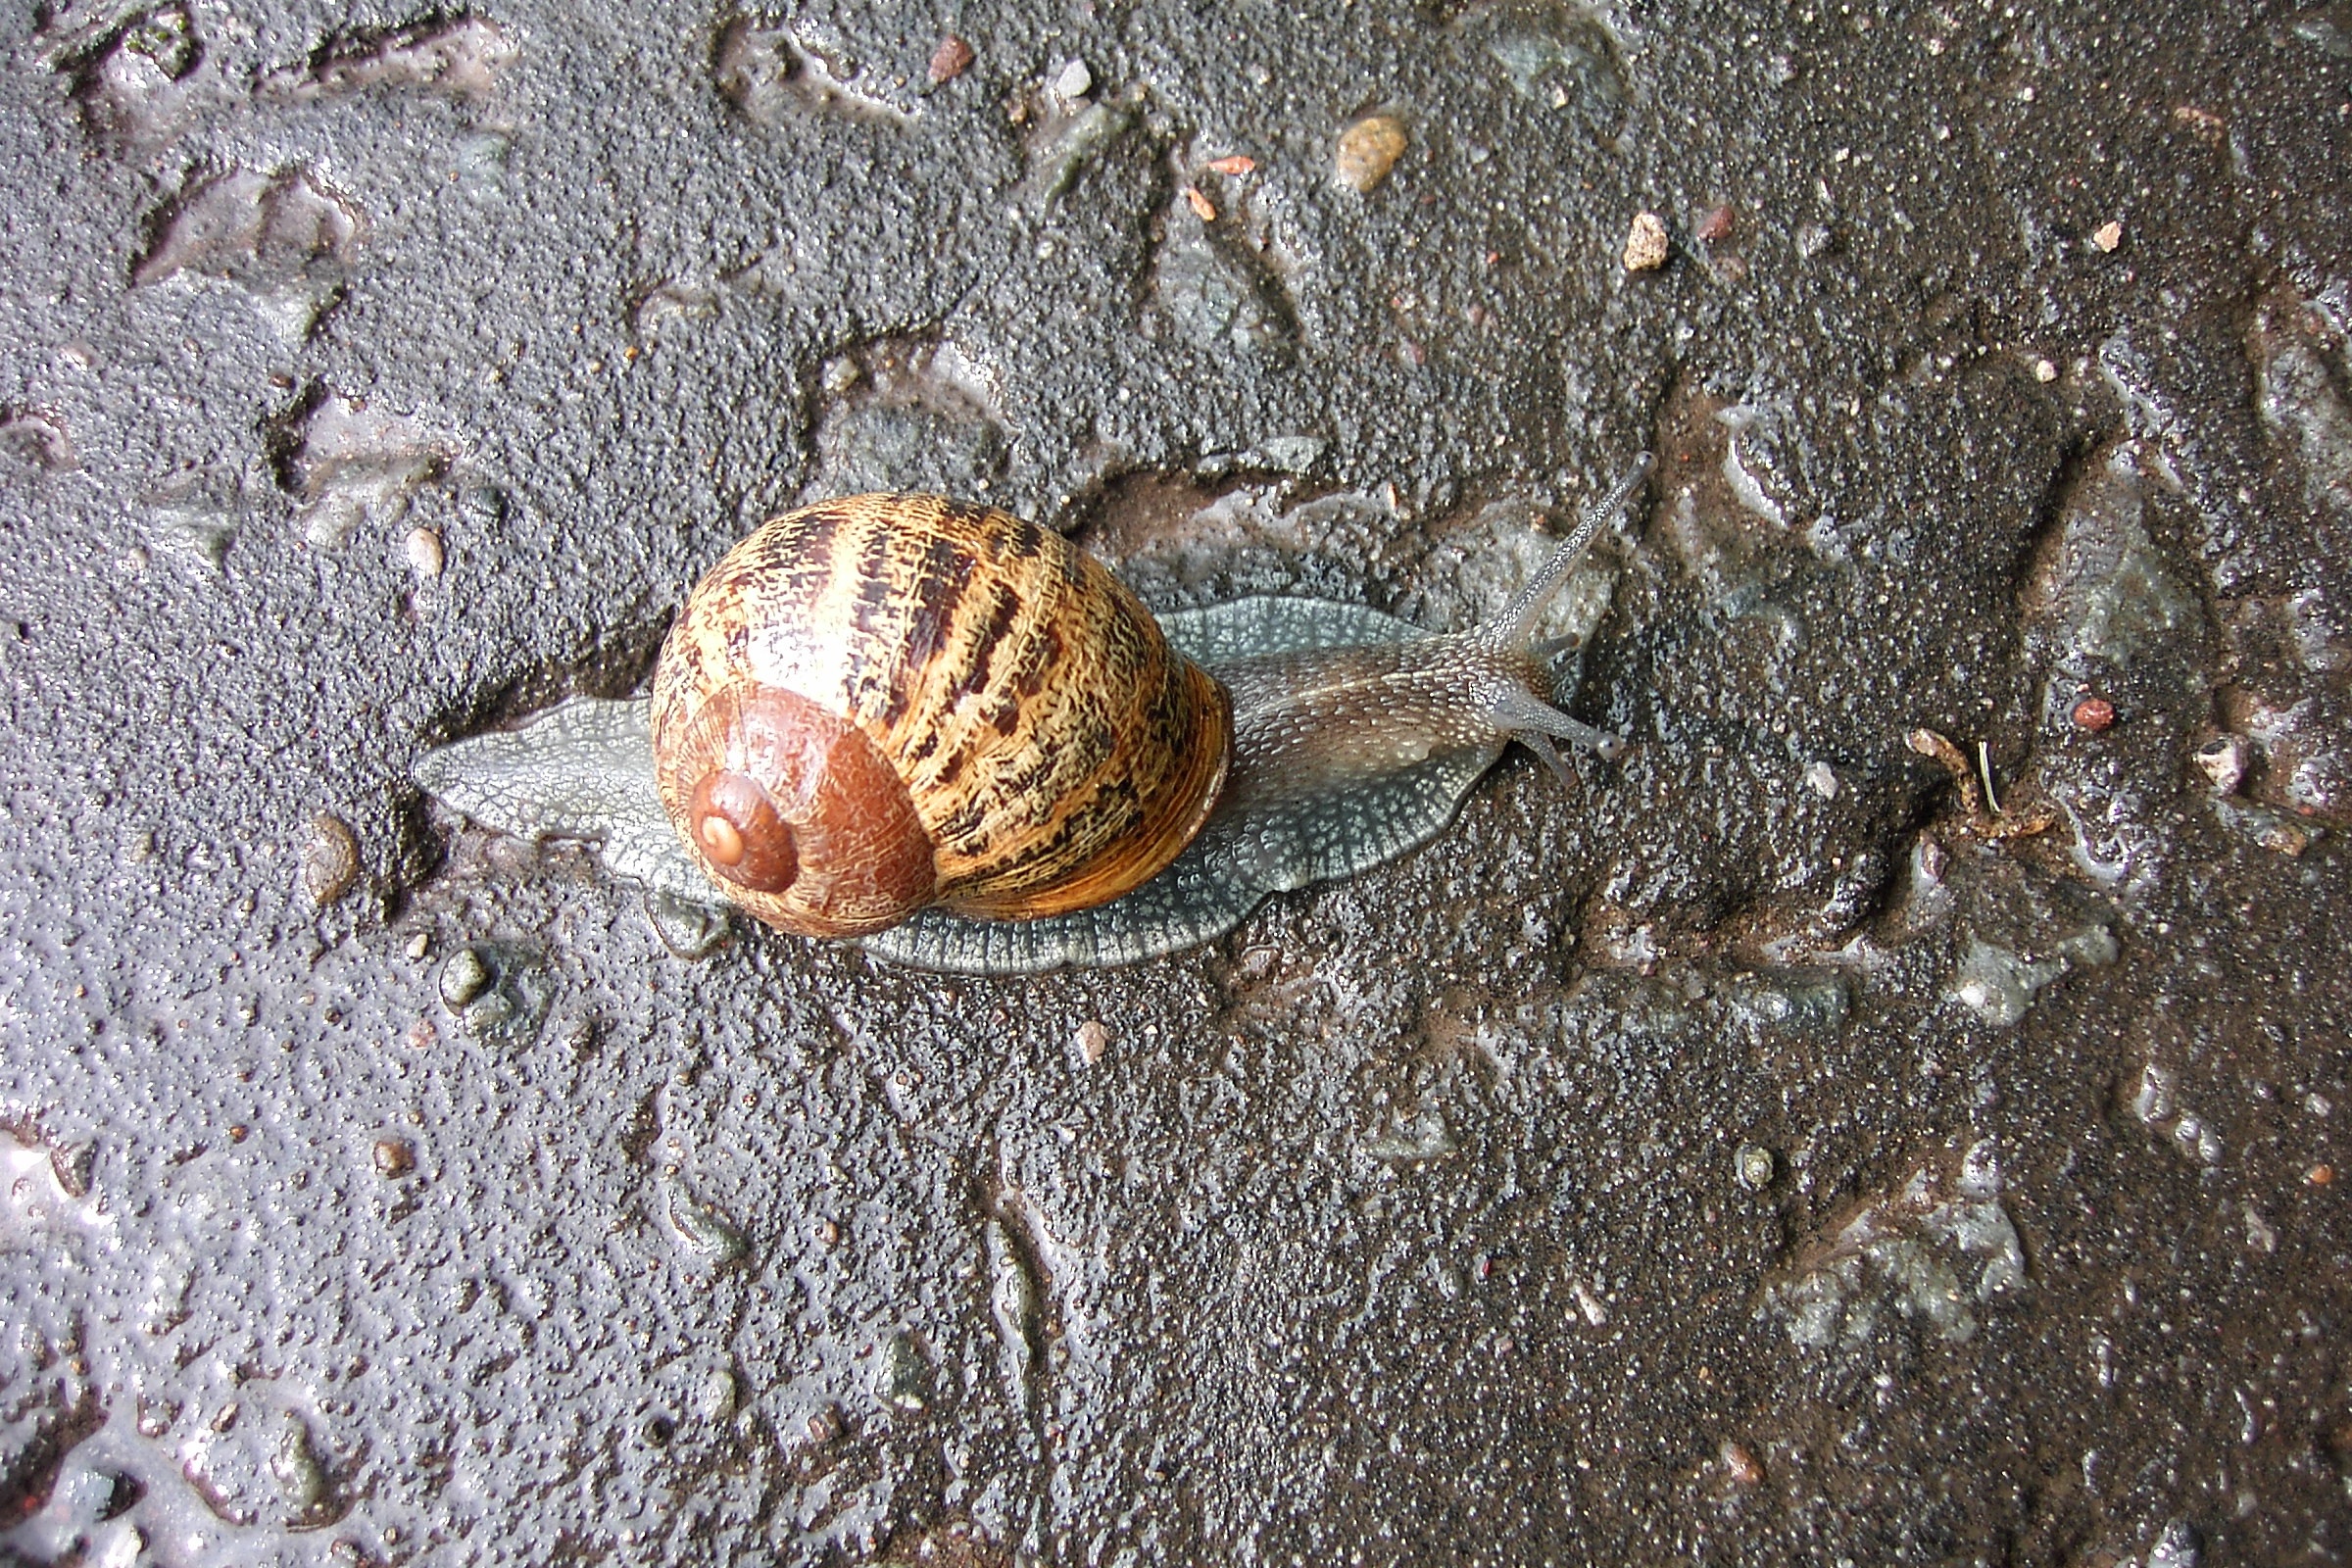
nature, sand, leaf, wet, animal, isolated, wildlife, brown, garden, fauna, shell, invertebrate, close up, crawl, snail, slow, slug, slippery, macro photography, sea snail, marine biology, snails and slugs